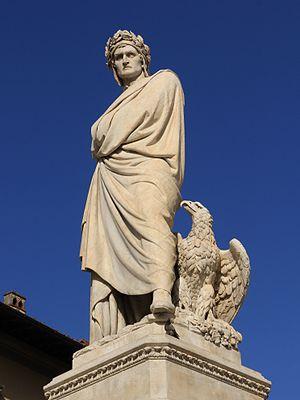
Dante Alighieri est un poète, écrivain, penseur et homme politique florentin né entre la mi-mai et la mi-juin 1265 à Florence et mort le 14 septembre 1321 à Ravenne.